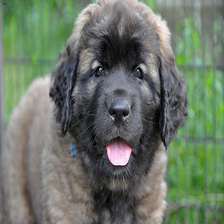
Species: dog
Breed: leonberger